Fantomas contra los vampiros multinacionales

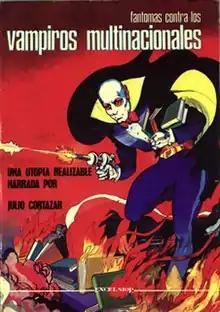

"Fantomas Versus the Multinational Vampires (Spanish: Fantomas Contra los Vampiros Multinacionales)" is a graphic novel by Julio Cortázar published in 1975. The book is loosely based on Issue #201 of the Mexican comic book series "Fantomas: The Elegant Menace," which features a cameo appearance from Cortázar"."